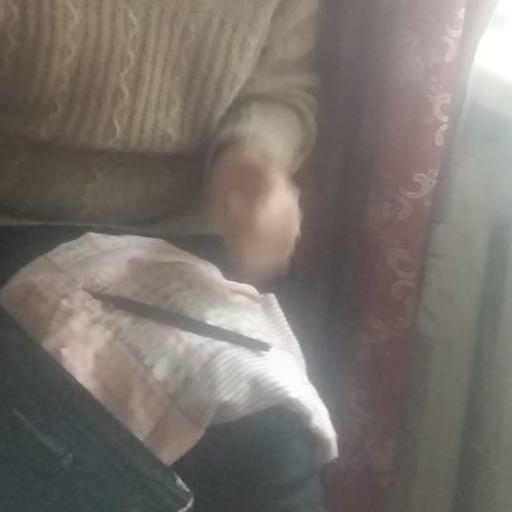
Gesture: no_gesture